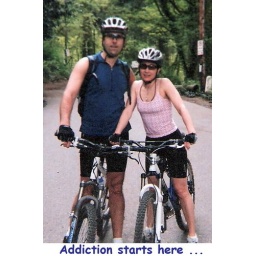
Us in Forest Park on my first ride on my first mountain bike